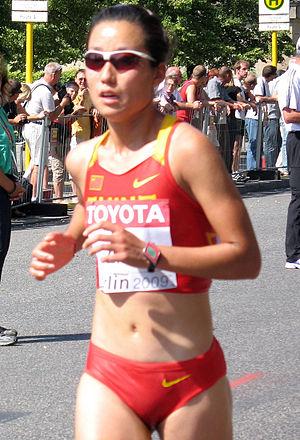
Zhu Xiaolin est une athlète chinoise, spécialiste du marathon. Elle court pour le Liaoning.